Marbled newt

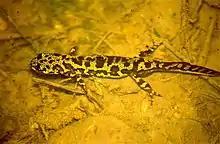
Marbled newt in water

Differences in environmental conditions are responsible for changes in bone density and formation for marbled newts living in different areas. The marbled newts, like some other amphibians, experience a phase of growth in the spring and summer. This is then followed by growth arrest in the winter. Observing the changes in growth is an important benchmark to have in marbled newts, as climate change is significantly impacting their typical environmental conditions. The breeding season for the newts begins in February and larvae hatch in late March. The metamorphosis phase is from April until the end of June, with new juveniles leaving at the end of June at the latest. During the most intense part of the summer (July–September), breeding ponds dry up. This causes a significant decrease in activity, which increases again only when rainfall began again in August.